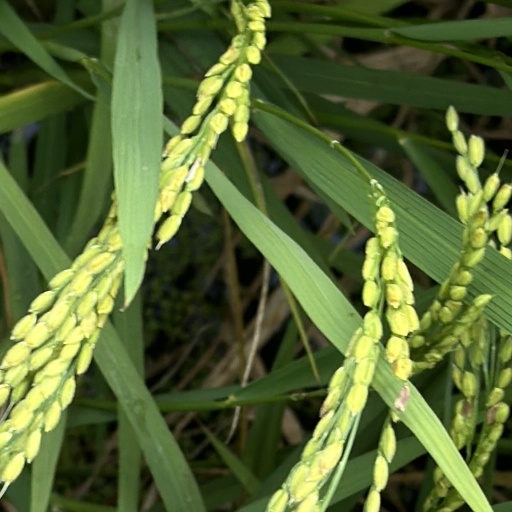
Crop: rice